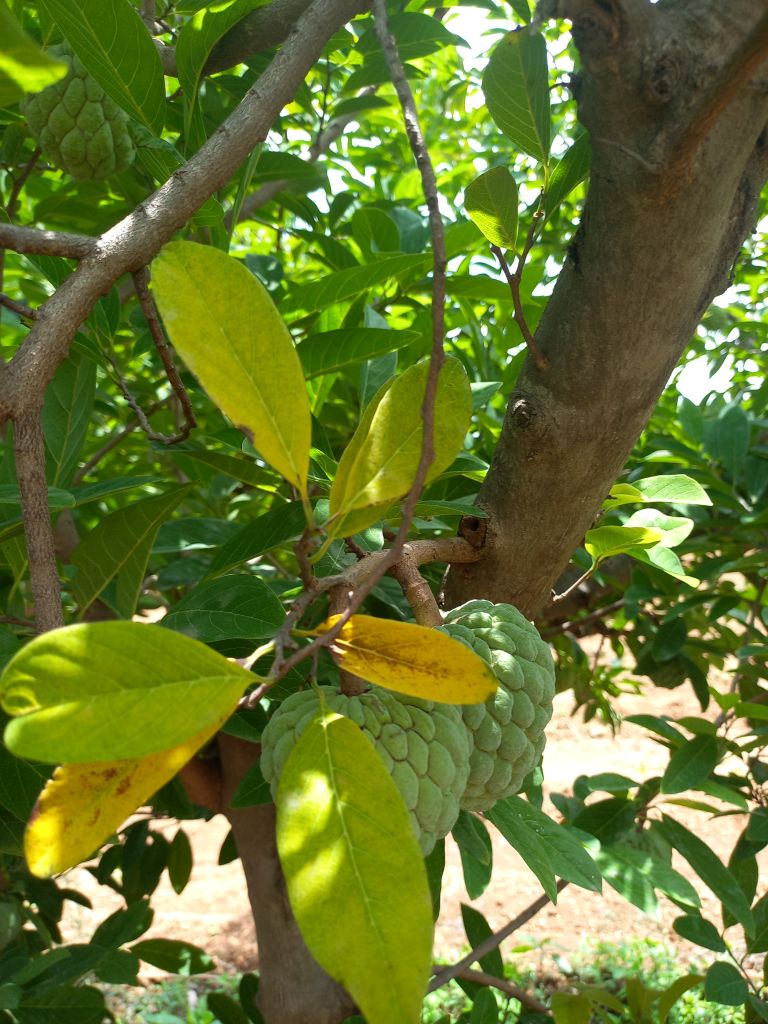
Disease label: Leaf spot on Leaves